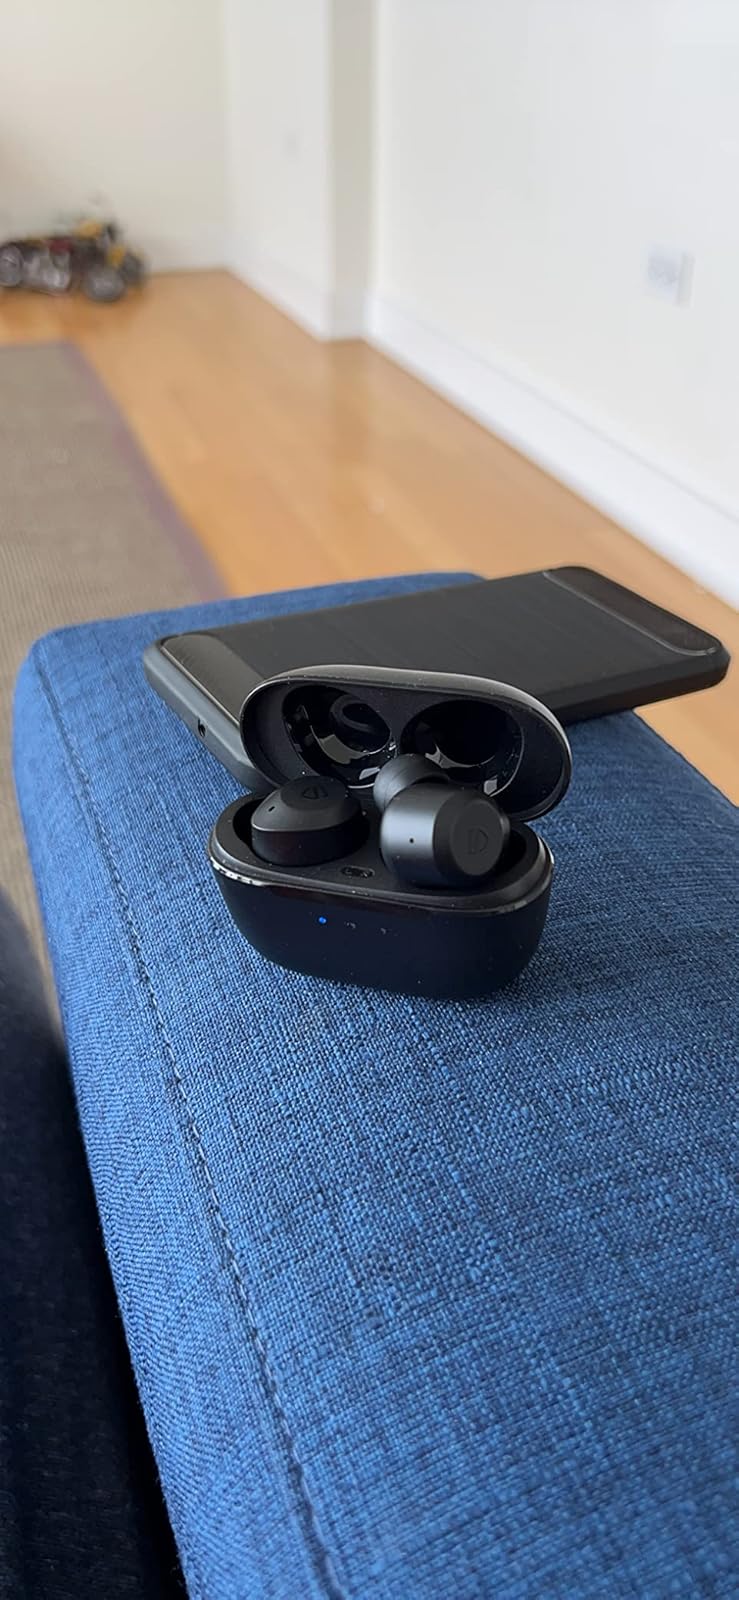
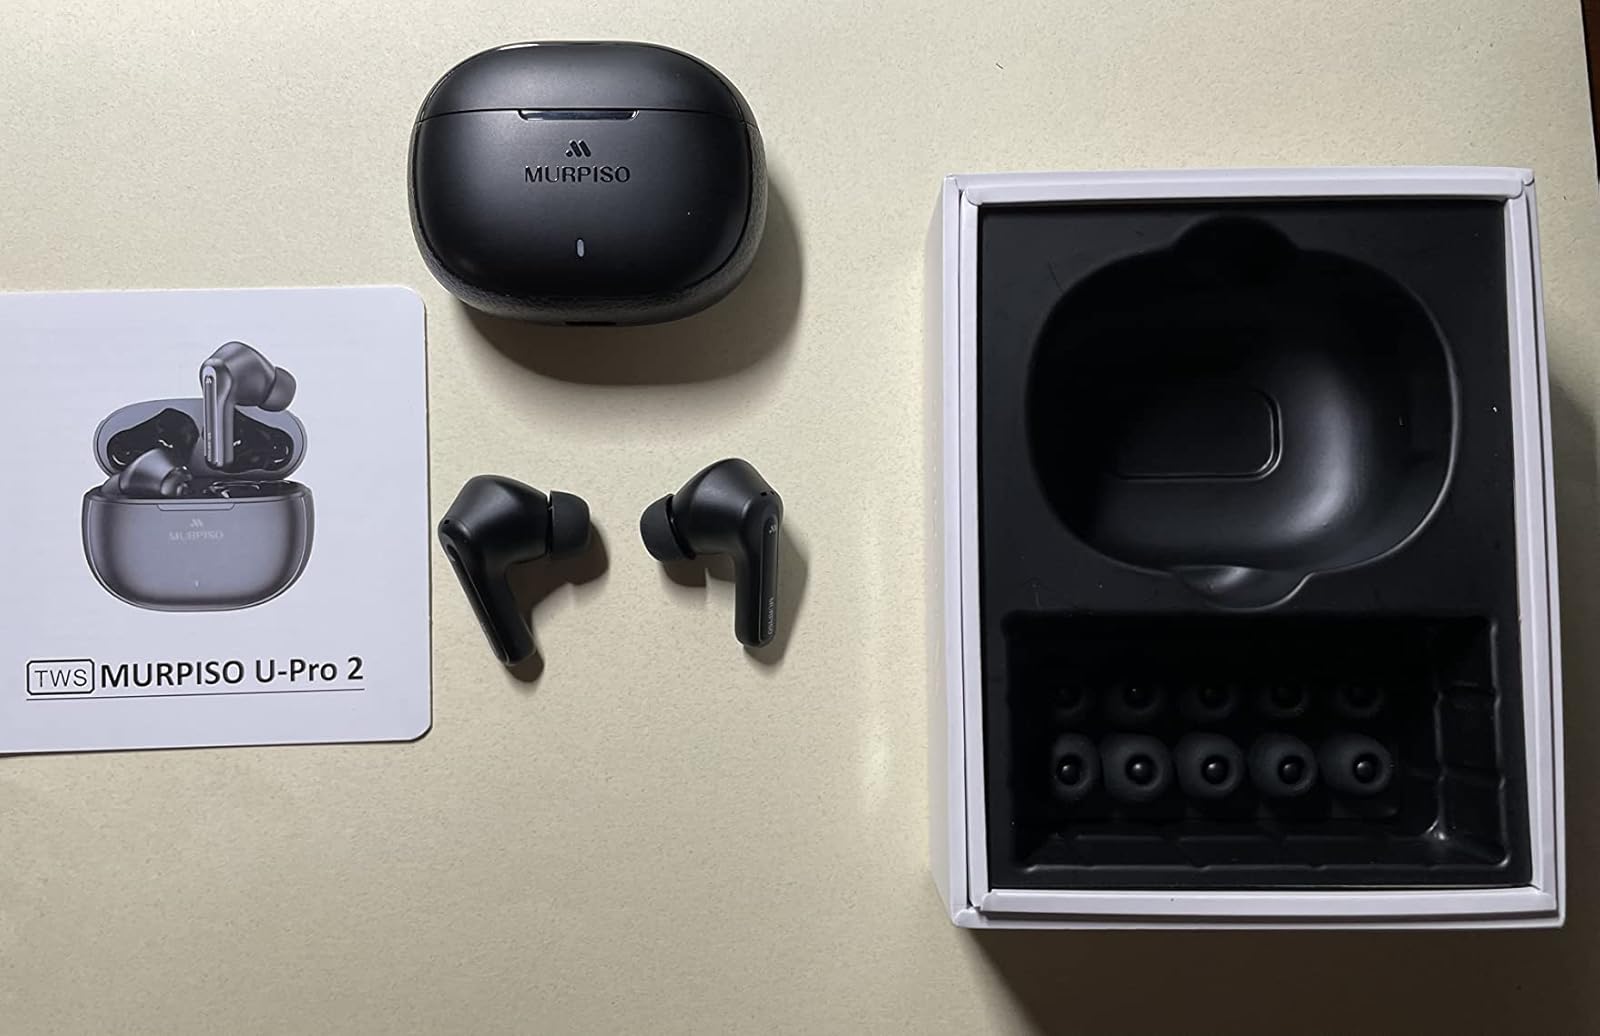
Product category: earbuds
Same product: no